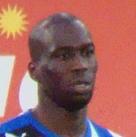
Age: 32